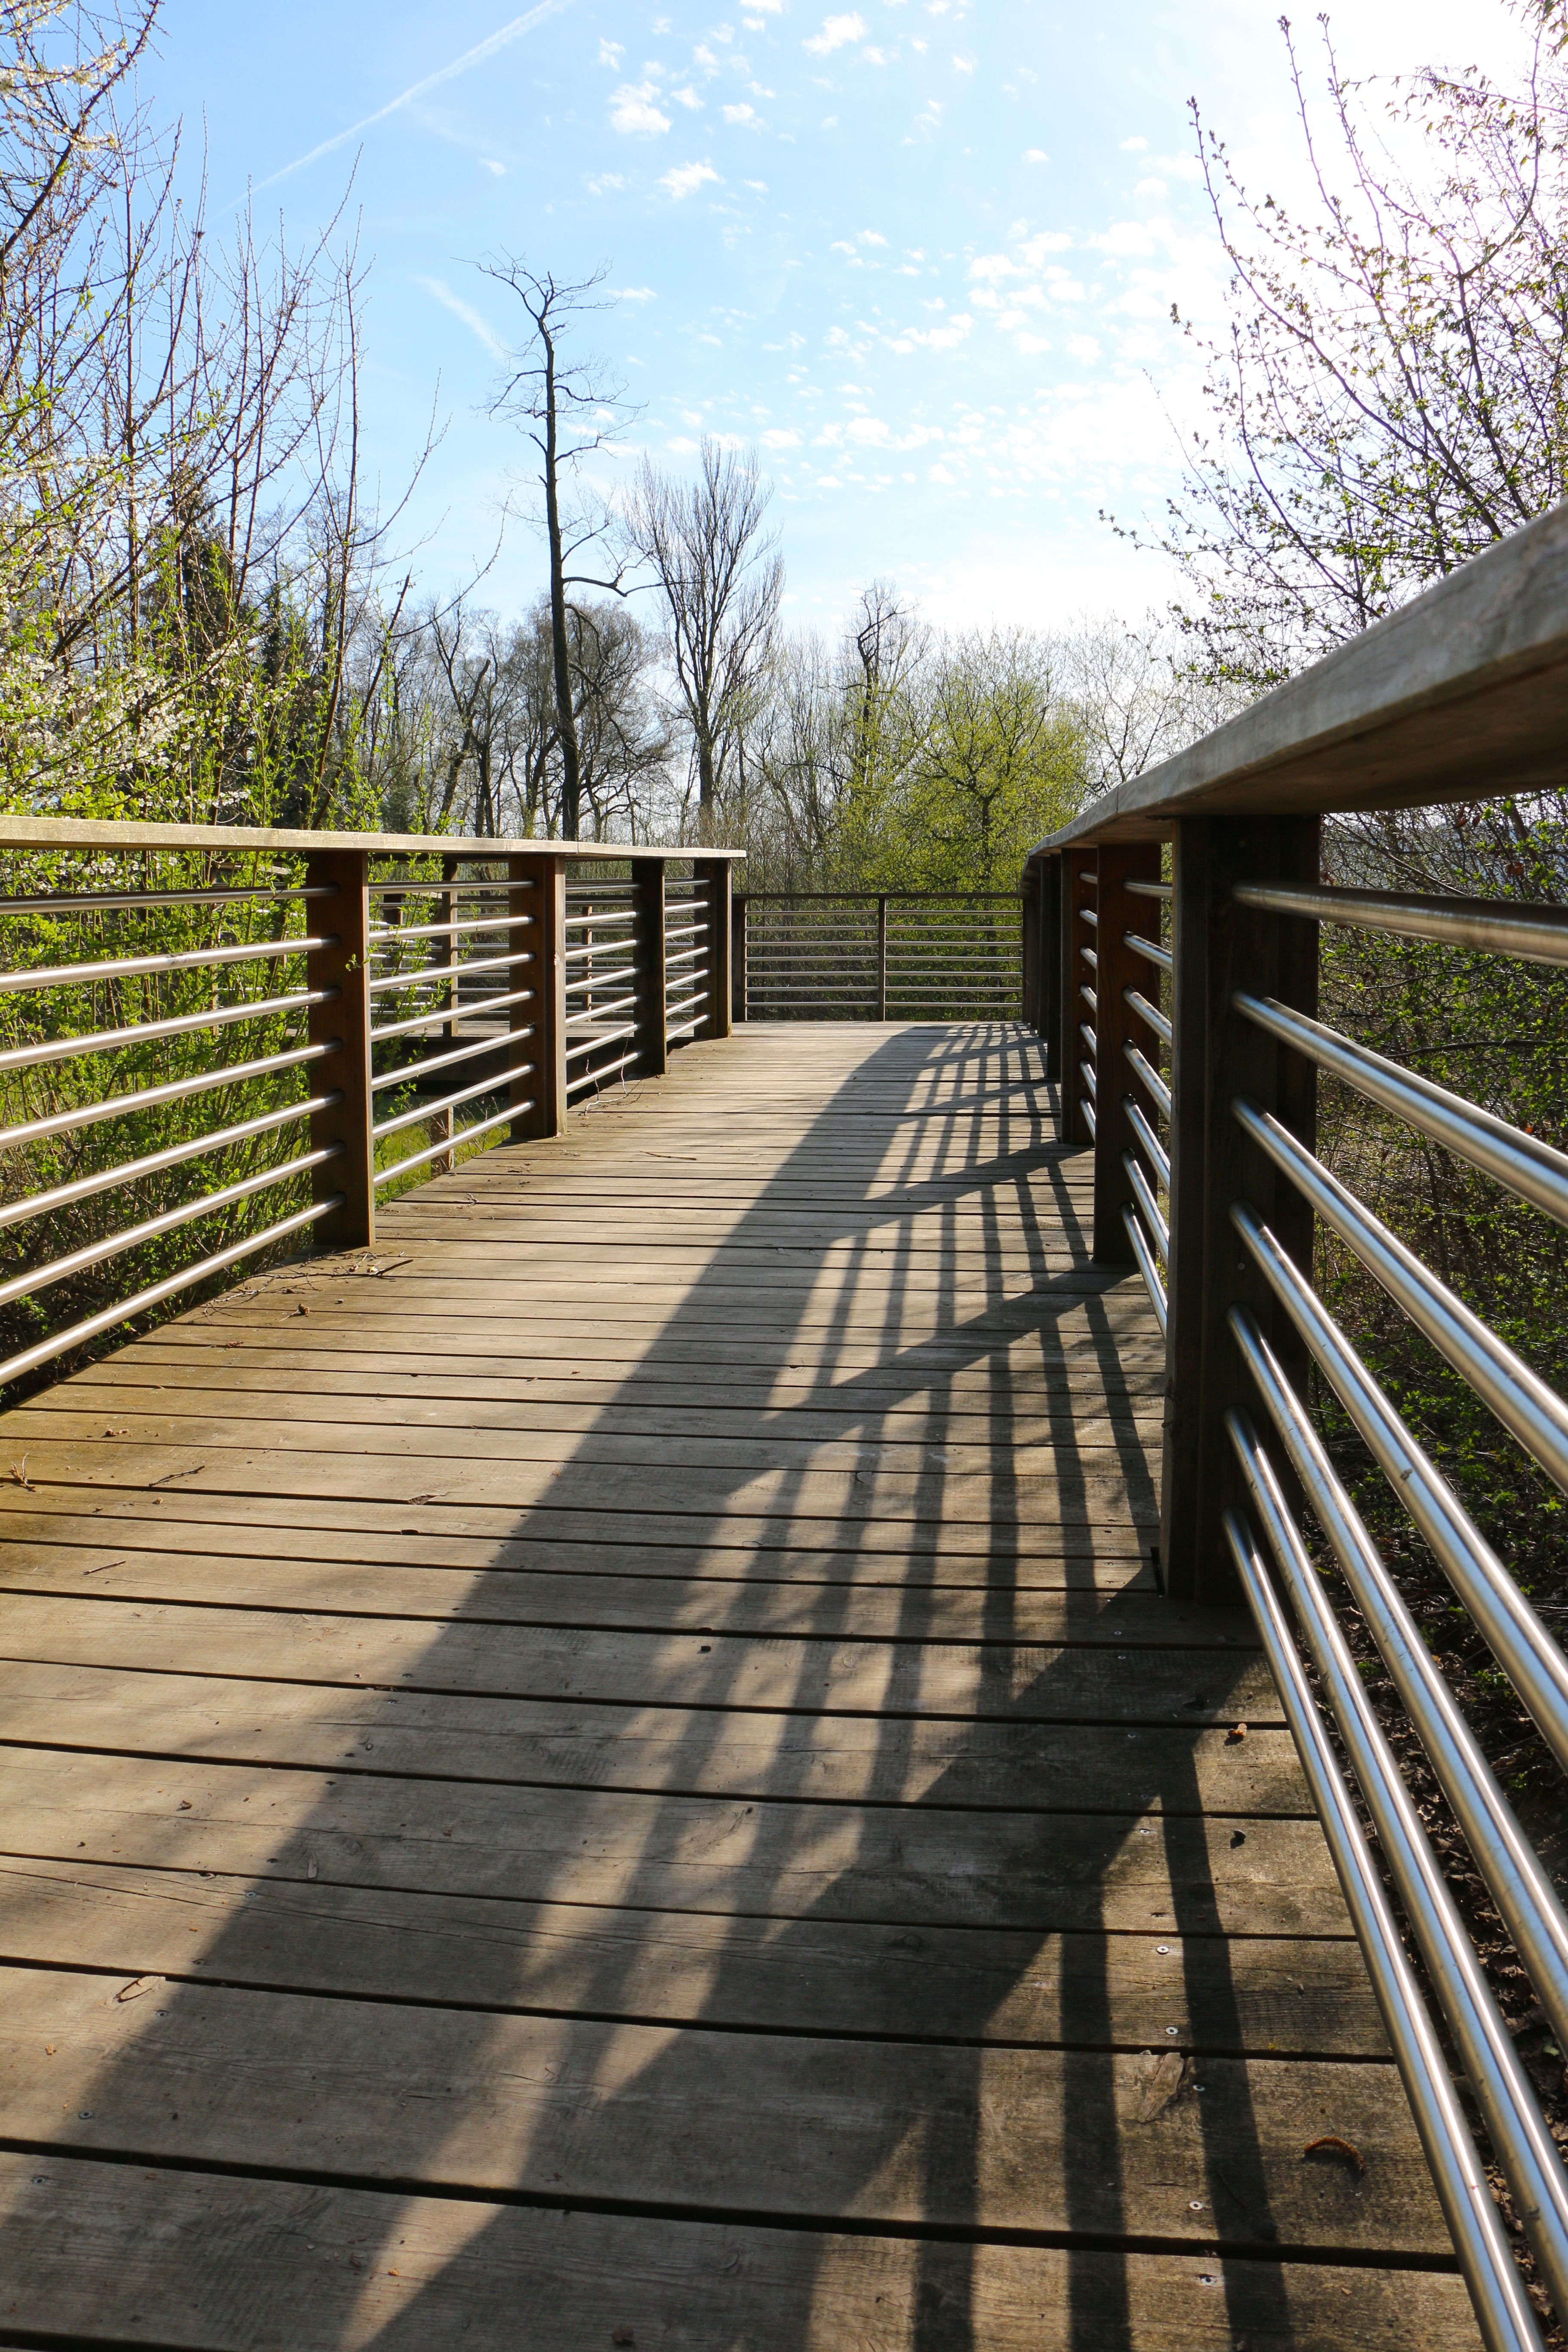
boardwalk, wood, bridge, walkway, railing, shadow, catwalk, nature reserve, nonbuilding structure, outdoor structure